Henry John Daniels

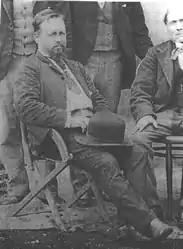

Henry John Daniels (8 March 1850 – 13 June 1934) was a selector and member of the Queensland Legislative Assembly.